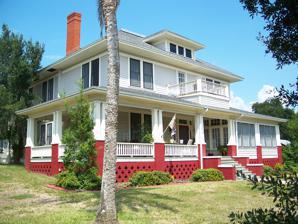
Building: C. L. Johnson House
Country: United States of America
Year built: 1914
Historic blockhouse in Florida, United States United States historic place C. L. Johnson House U.S. National Register of Historic Places Show map of Florida Show map of the United States Location Lake Wales , Florida Coordinates 27°54′20″N 81°35′5″W / 27.90556°N 81.58472°W / 27.90556; -81.58472 Area 1 acre (0.40 ha) Built 1914 Architect J. J. Johnson Architectural style Colonial Revival NRHP reference No. 89001481 Added to NRHP 21 September 1989 The C. L. Johnson House is a historic house located at 315 East Sessoms Avenue in Lake Wales , Florida . It is locally significant as the former home of one of the four founders of the city, and also as a fine example of a Colonial Revival style house which has experienced minimal alterations. Description and history It is a two-story Colonial Revival house with a hipped roof. It has a continuous brick foundation that is 5–6 feet above grade, and features a distinctive cross shape design motif; heart pine, simple drop, horizontal board siding; and a deck hipped roof covered with asbestos tile. It was added to the National Register of Historic Places on September 21, 1989. References